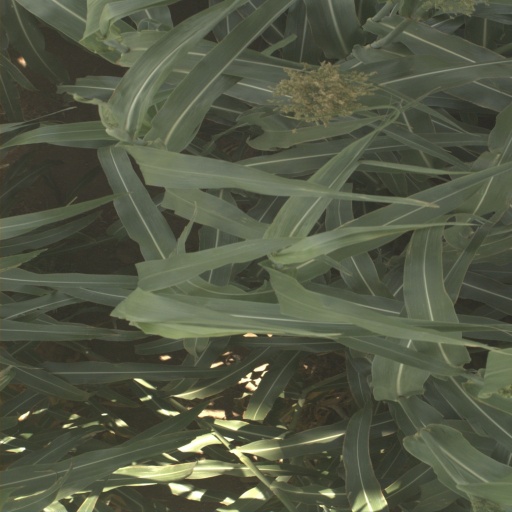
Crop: sorghum